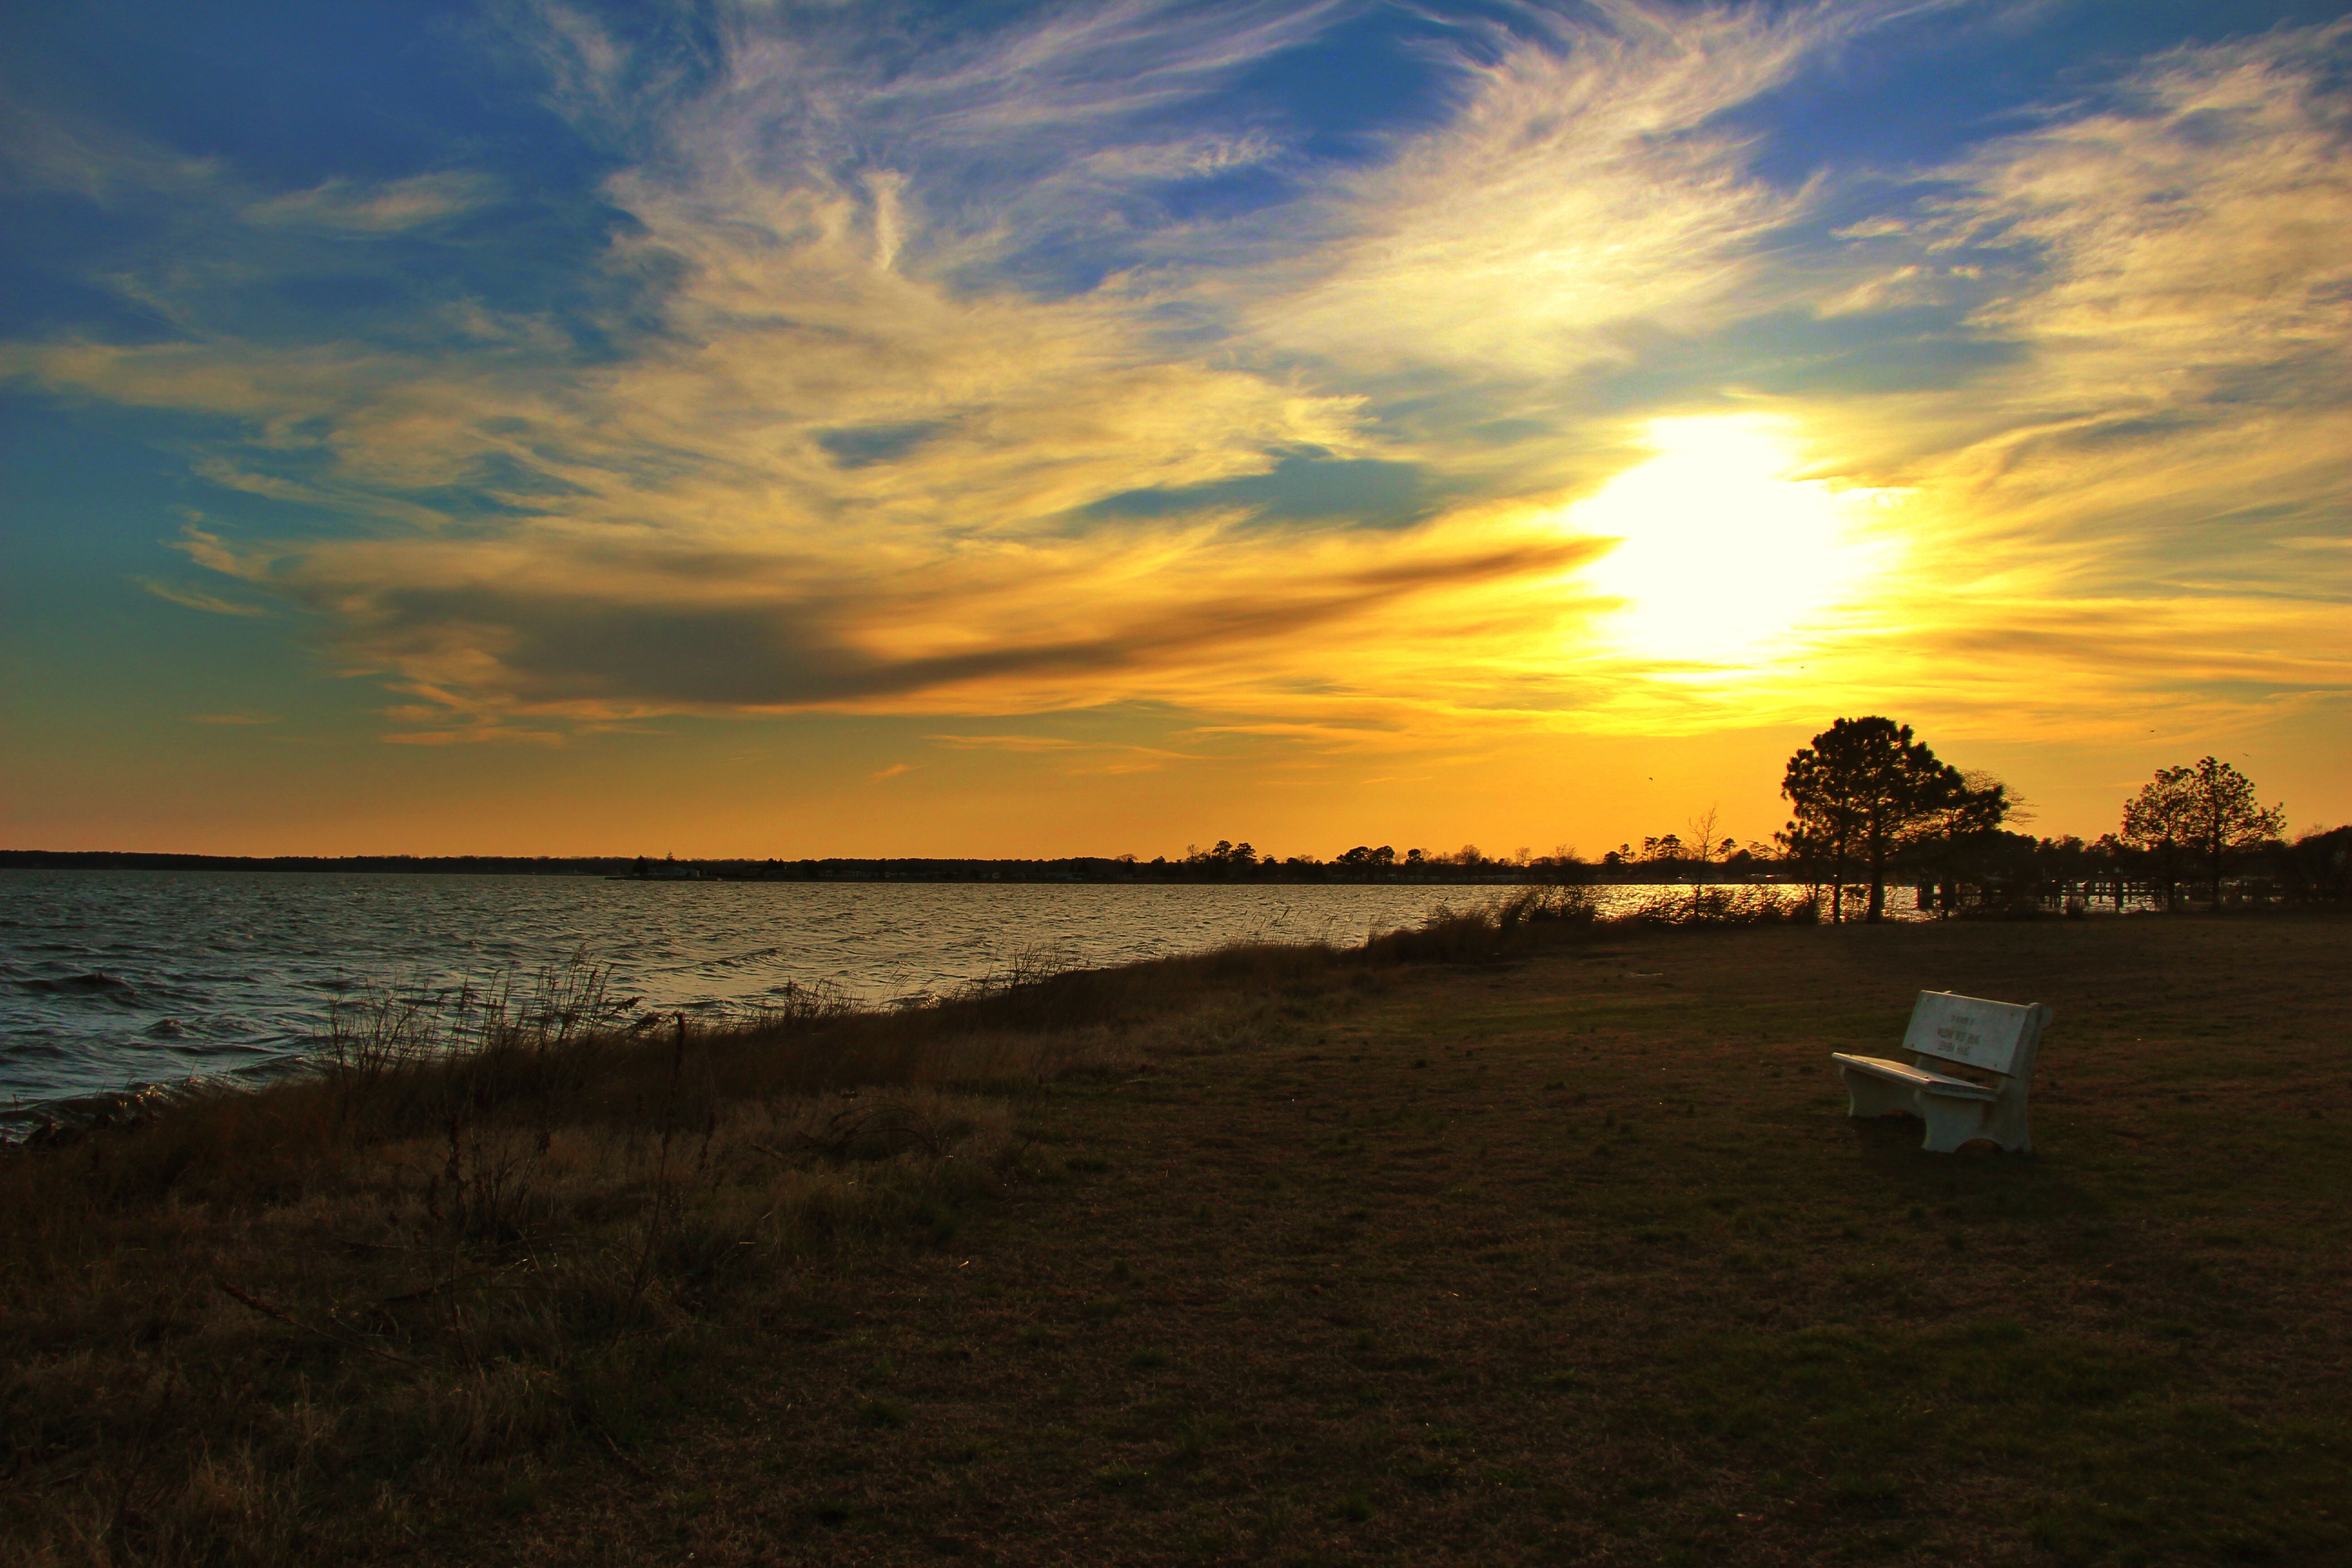
beach, sea, coast, ocean, horizon, cloud, sky, sun, sunrise, sunset, sunlight, morning, shore, dawn, dusk, evening, afterglow